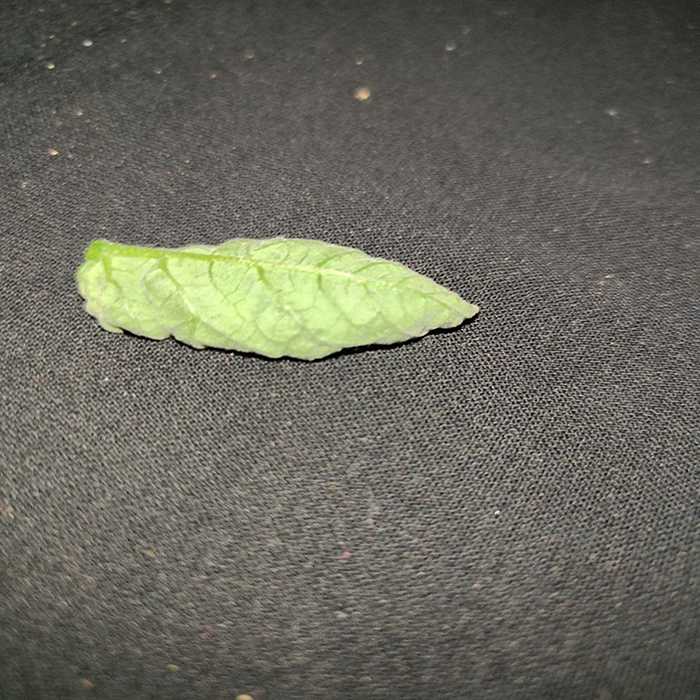
Plant: Tomato
Label: Tomato leaf curl virus